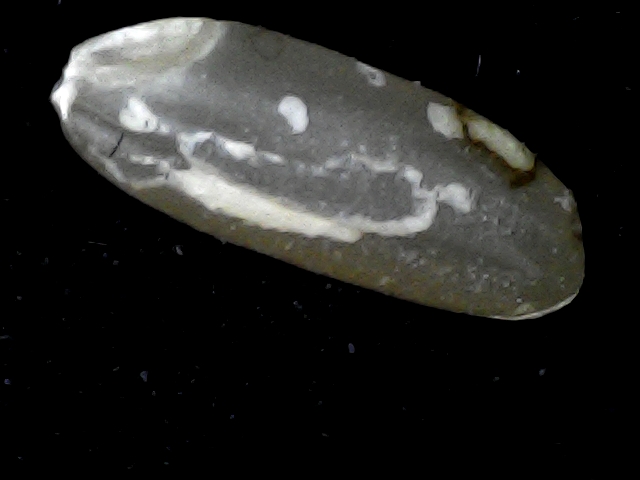
Rice variety: BD72